The Cohens and Kellys in Trouble

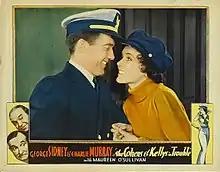
Lobby card

The Cohens and Kellys in Trouble is a 1933 American pre-Code comedy film starring Charlie Murray, Andy Devine, and Maureen O'Sullivan. It is the last film in the "Cohens and Kellys" series and the first director credit for George Stevens.